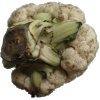
Label: Cauliflower 1